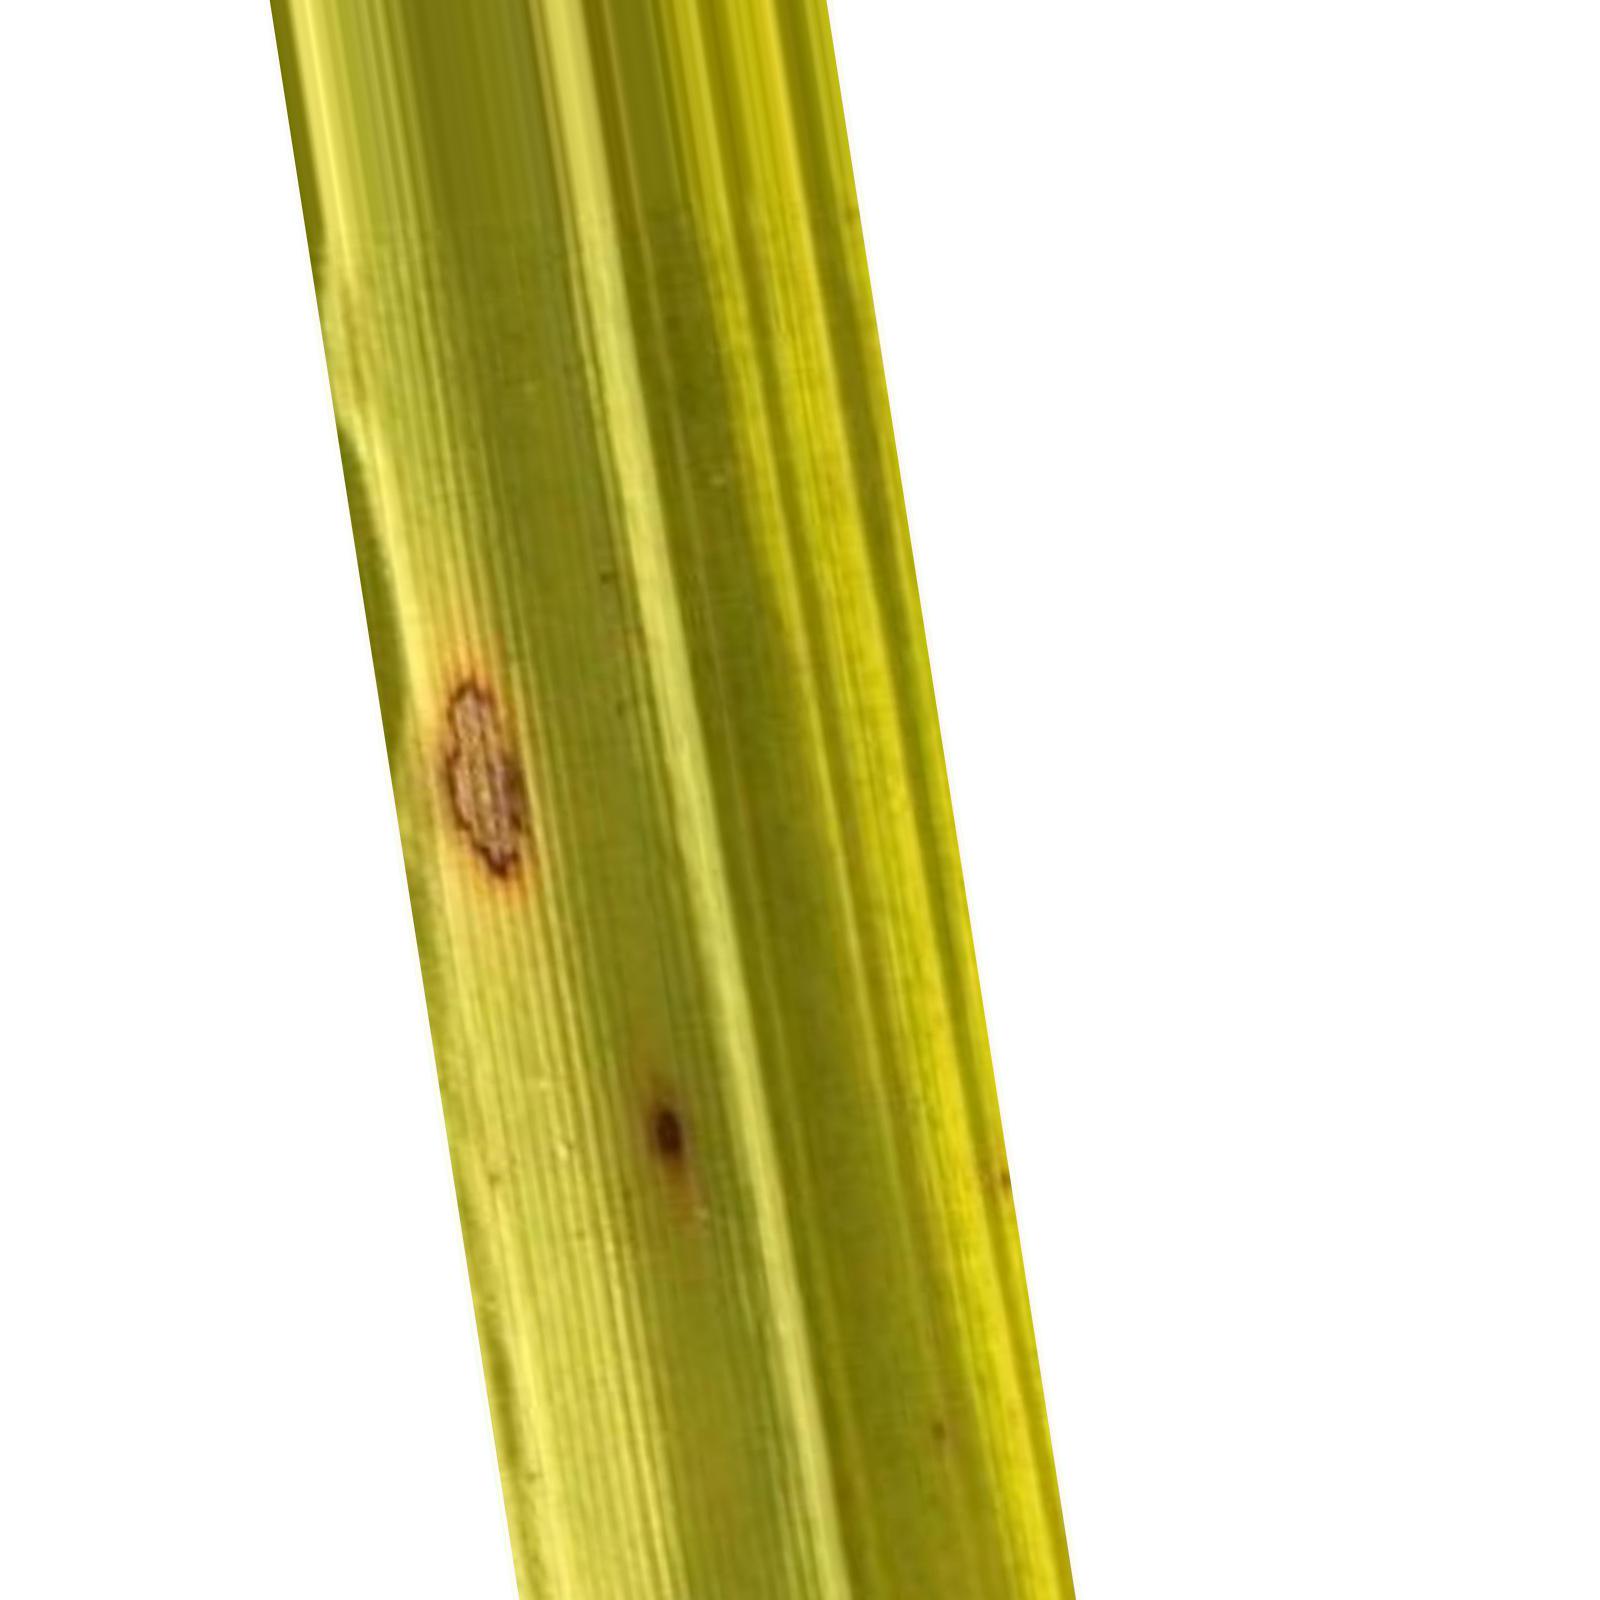
Nhãn: Bệnh Đốm Nâu ( Brown spot )